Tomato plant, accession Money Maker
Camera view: tilt-top (135 deg); turntable rotation: 240 degrees
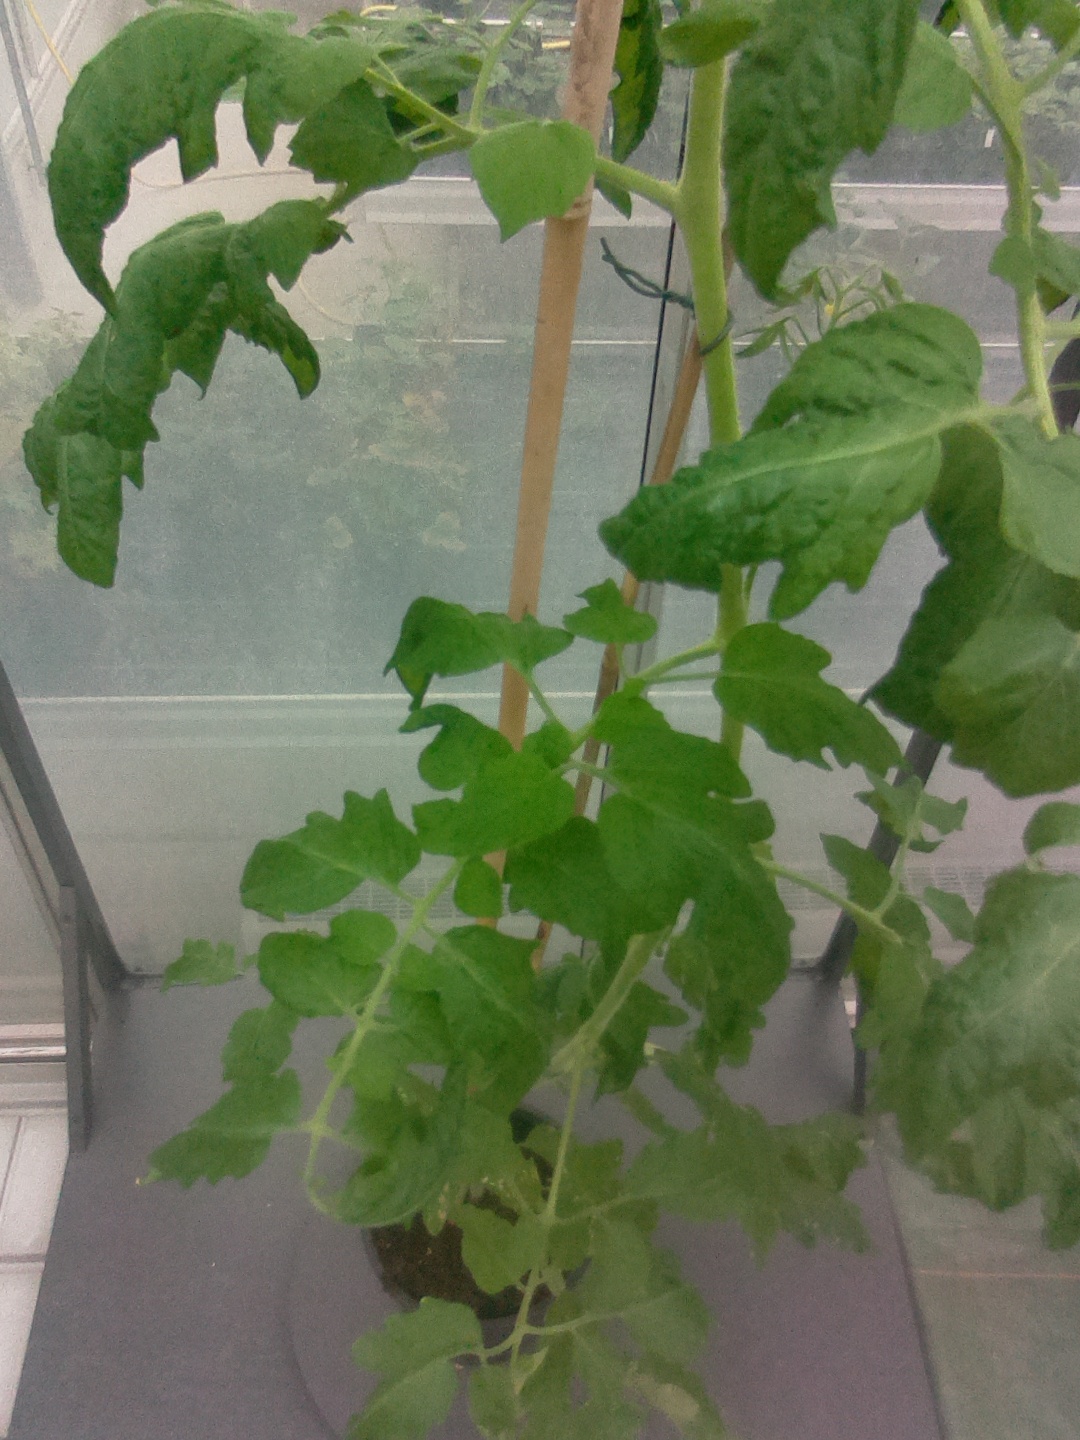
BBCH growth stage 70: Fruits at the main stem or branches visibles